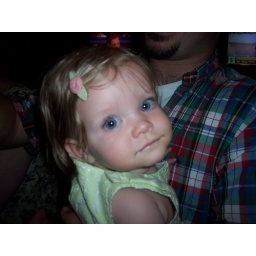
pretty girl in her easter dress